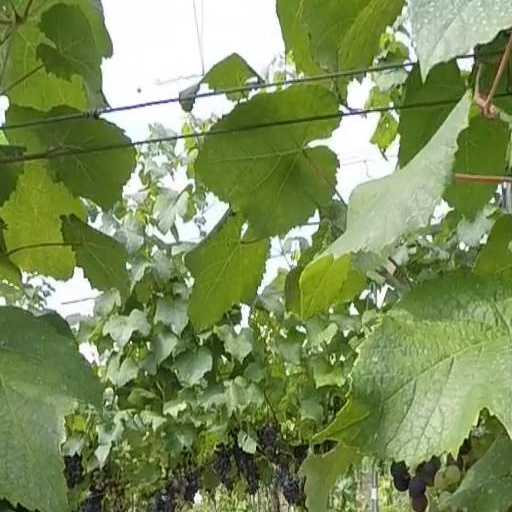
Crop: grape